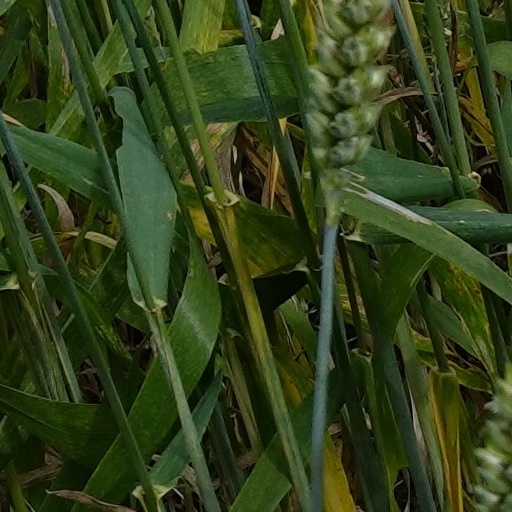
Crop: wheat